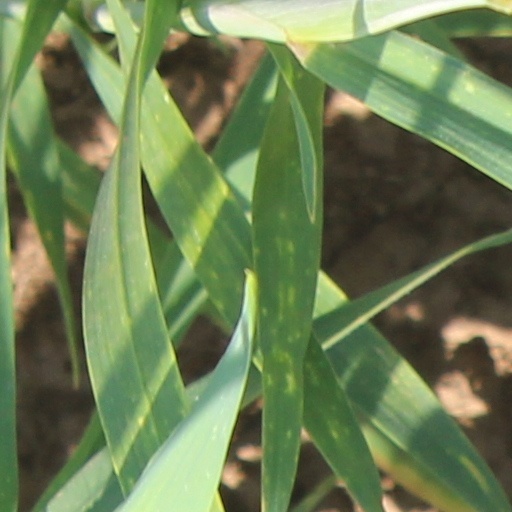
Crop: wheat